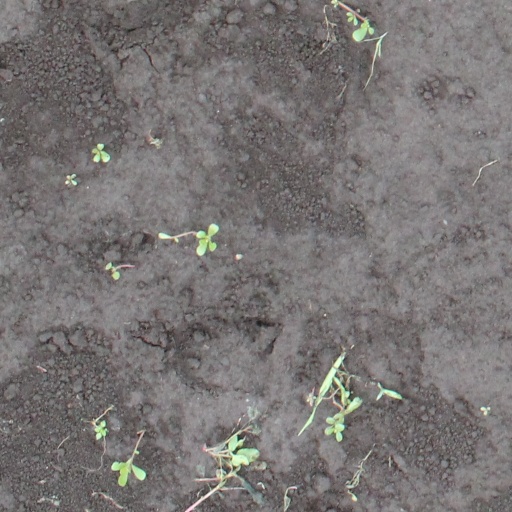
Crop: soybean